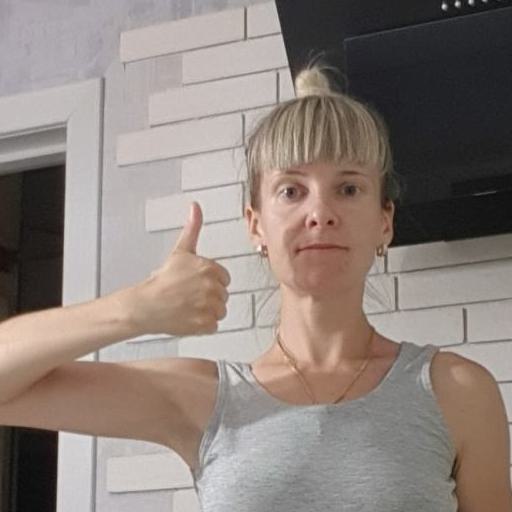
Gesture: like